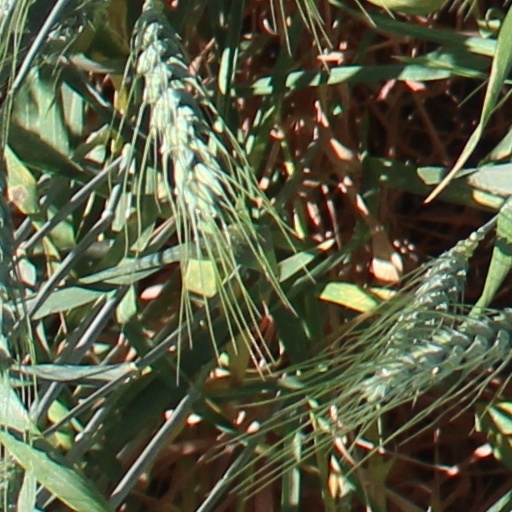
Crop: wheat